Casey Roderick

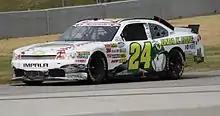
Roderick at Road America in 2012

Roderick started the 2012 season with Randy Hill Racing, driving the No. 08 in the Nationwide Series as a contender for the series' Rookie of the Year award; after two races however, a lack of sponsorship sidelined the team. He returned to competition at Richmond International Raceway in late April, sponsored by the West Virginia Miners baseball team, but was afterwards released by RHR. Joining SR² Motorsports with the Miners sponsorship, Roderick competed in the next three races, but once again faced sponsorship issues forcing the skipping of races after the May event at Charlotte Motor Speedway. He returned to the series and the No. 24 for the summer races at Road America and Daytona International Speedway.